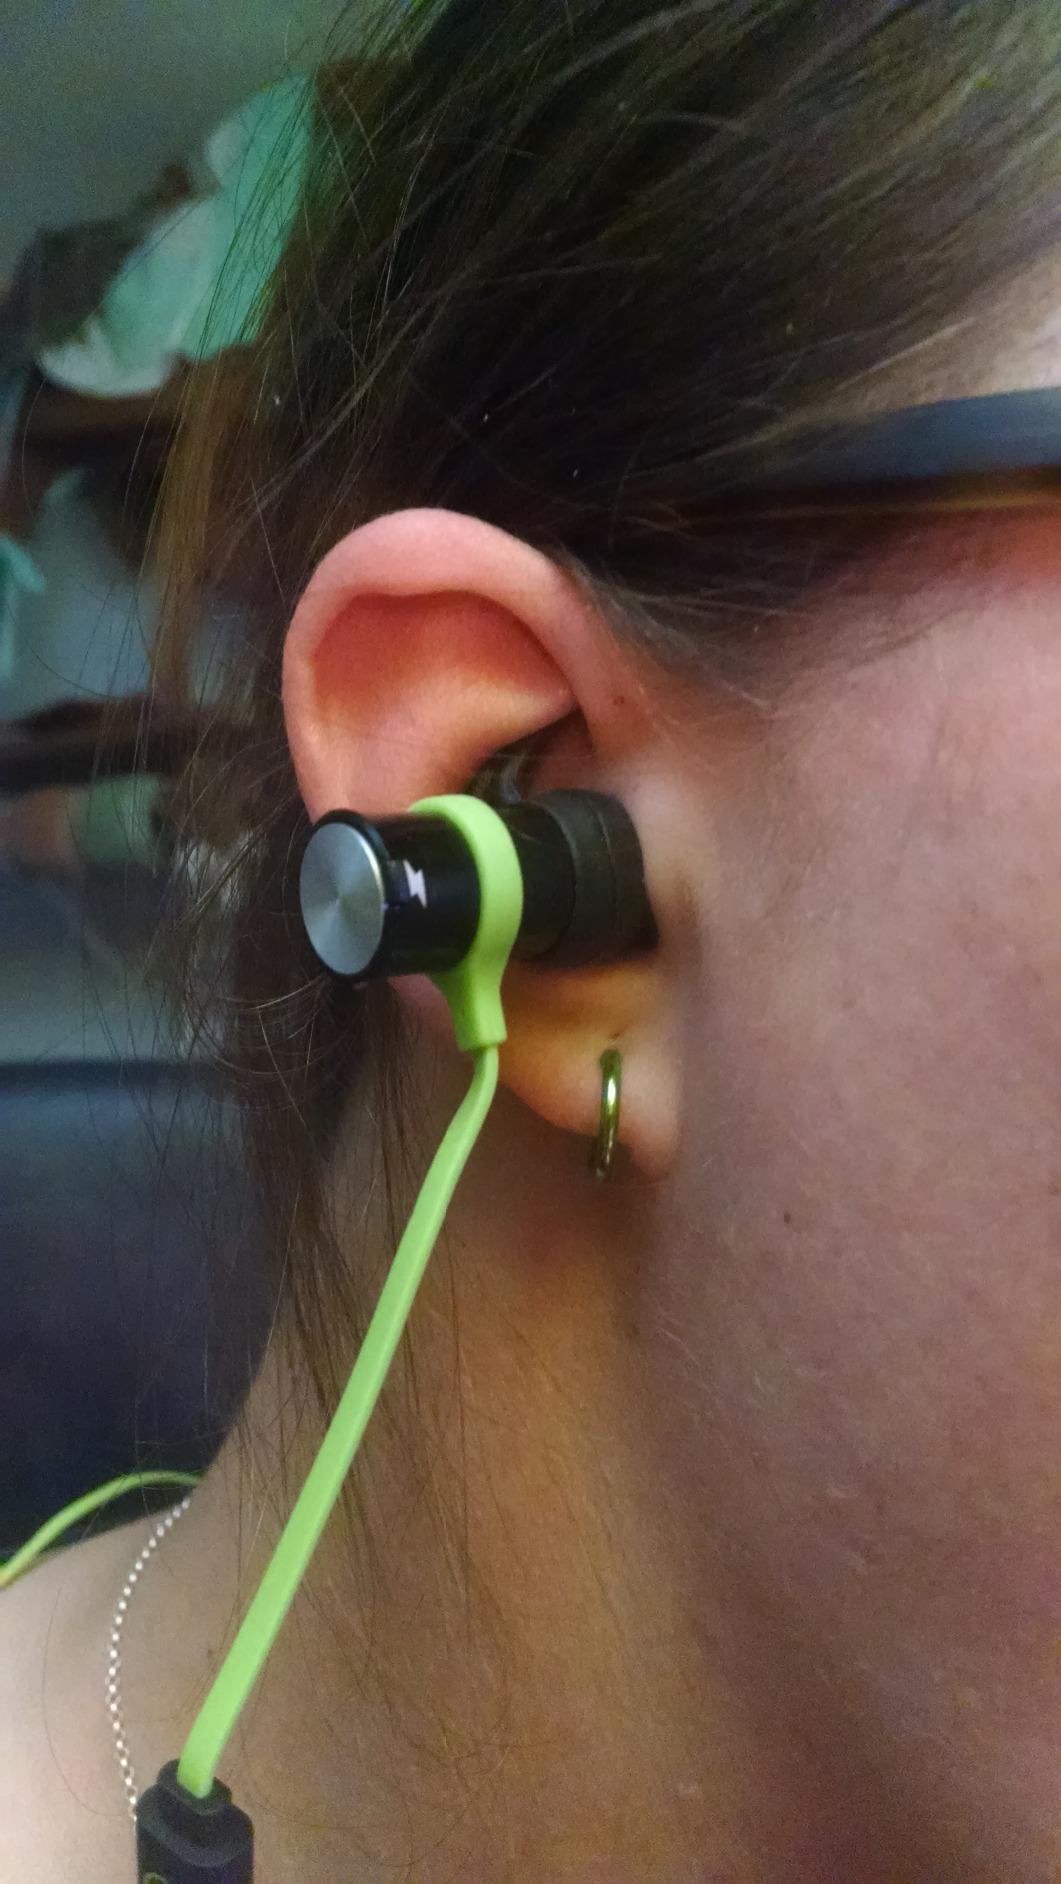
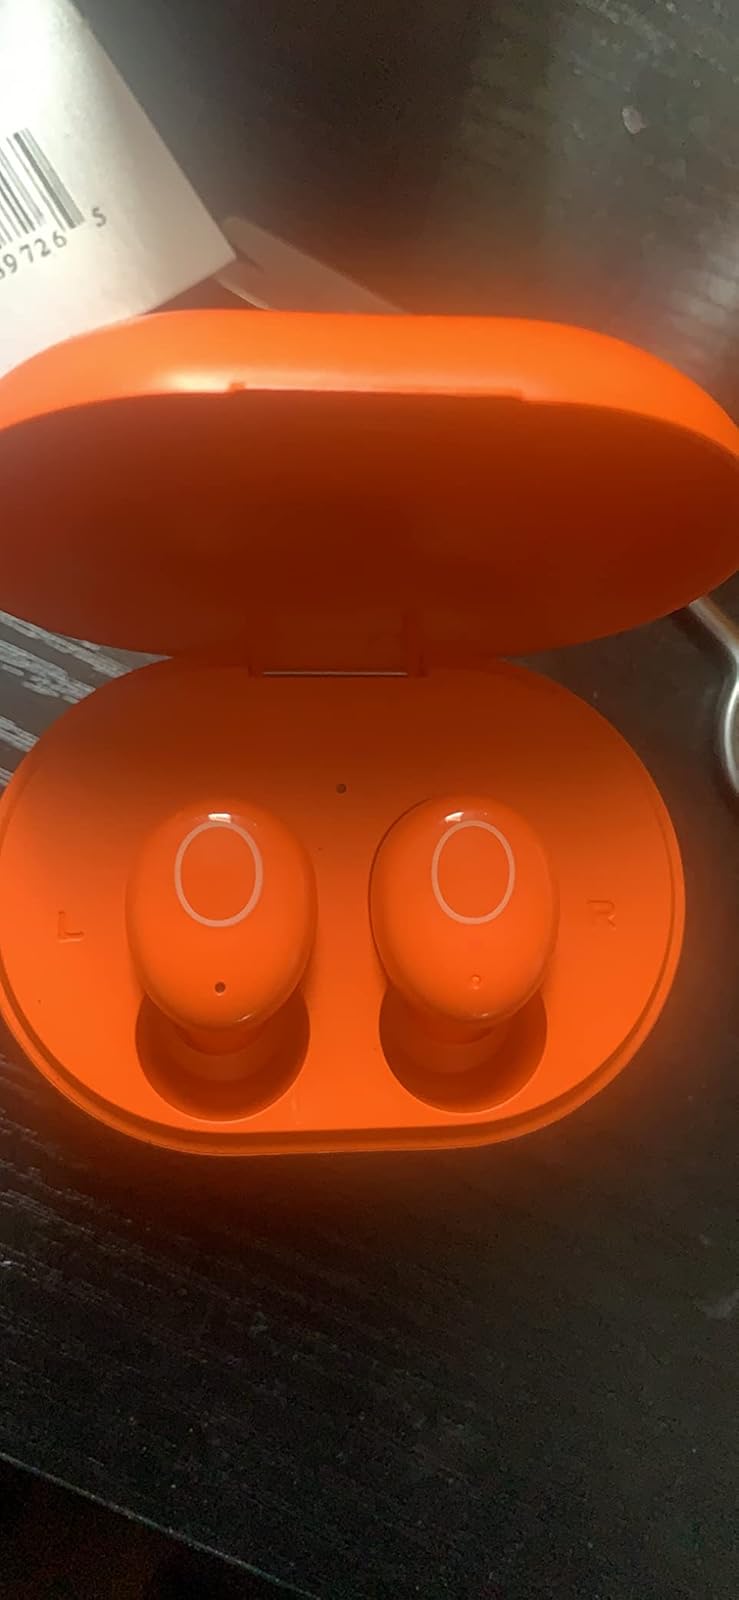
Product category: earbuds
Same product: no